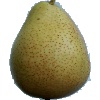
Label: Pear Forelle 1